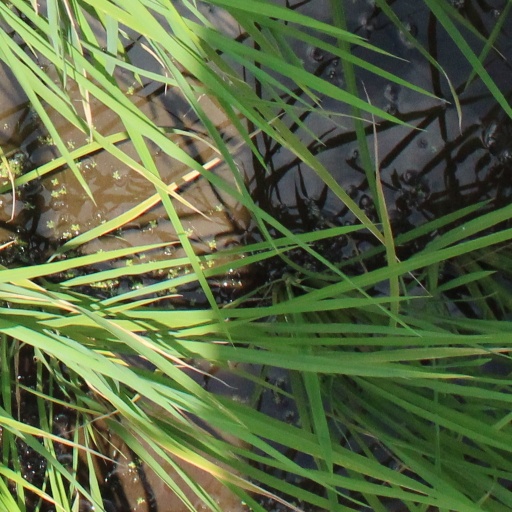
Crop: rice